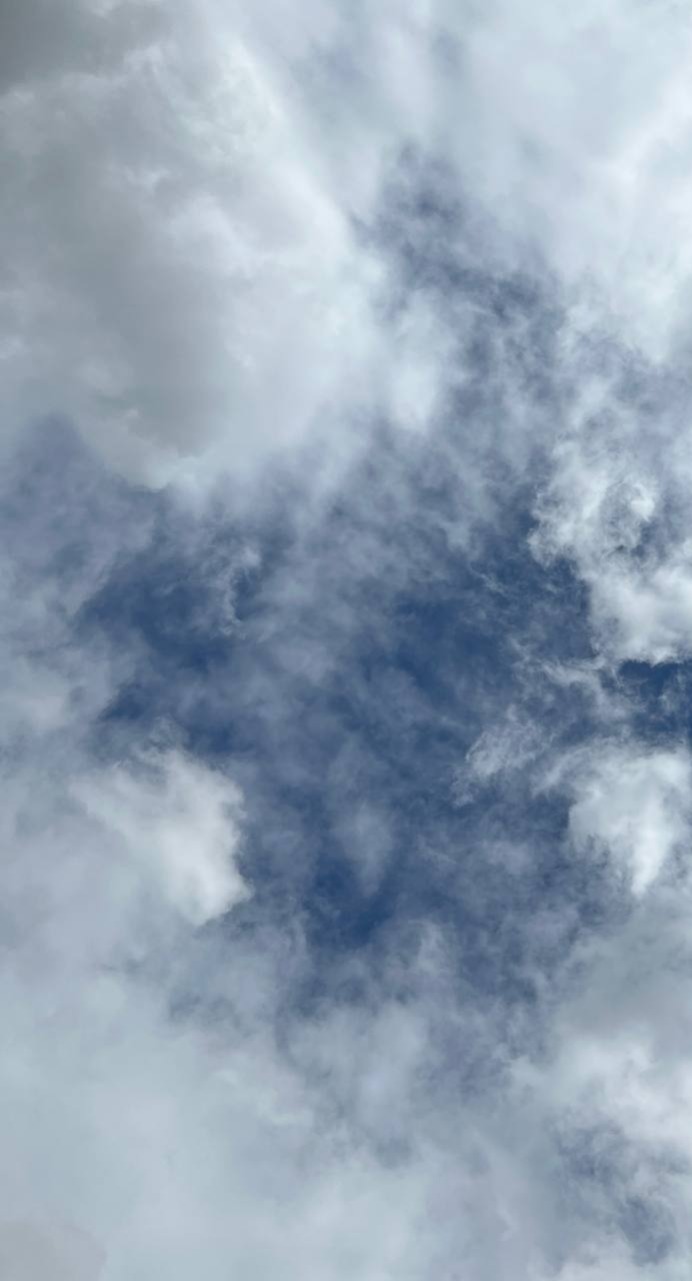
Cloud type: Altostratus